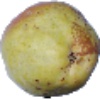
Label: pear_williams